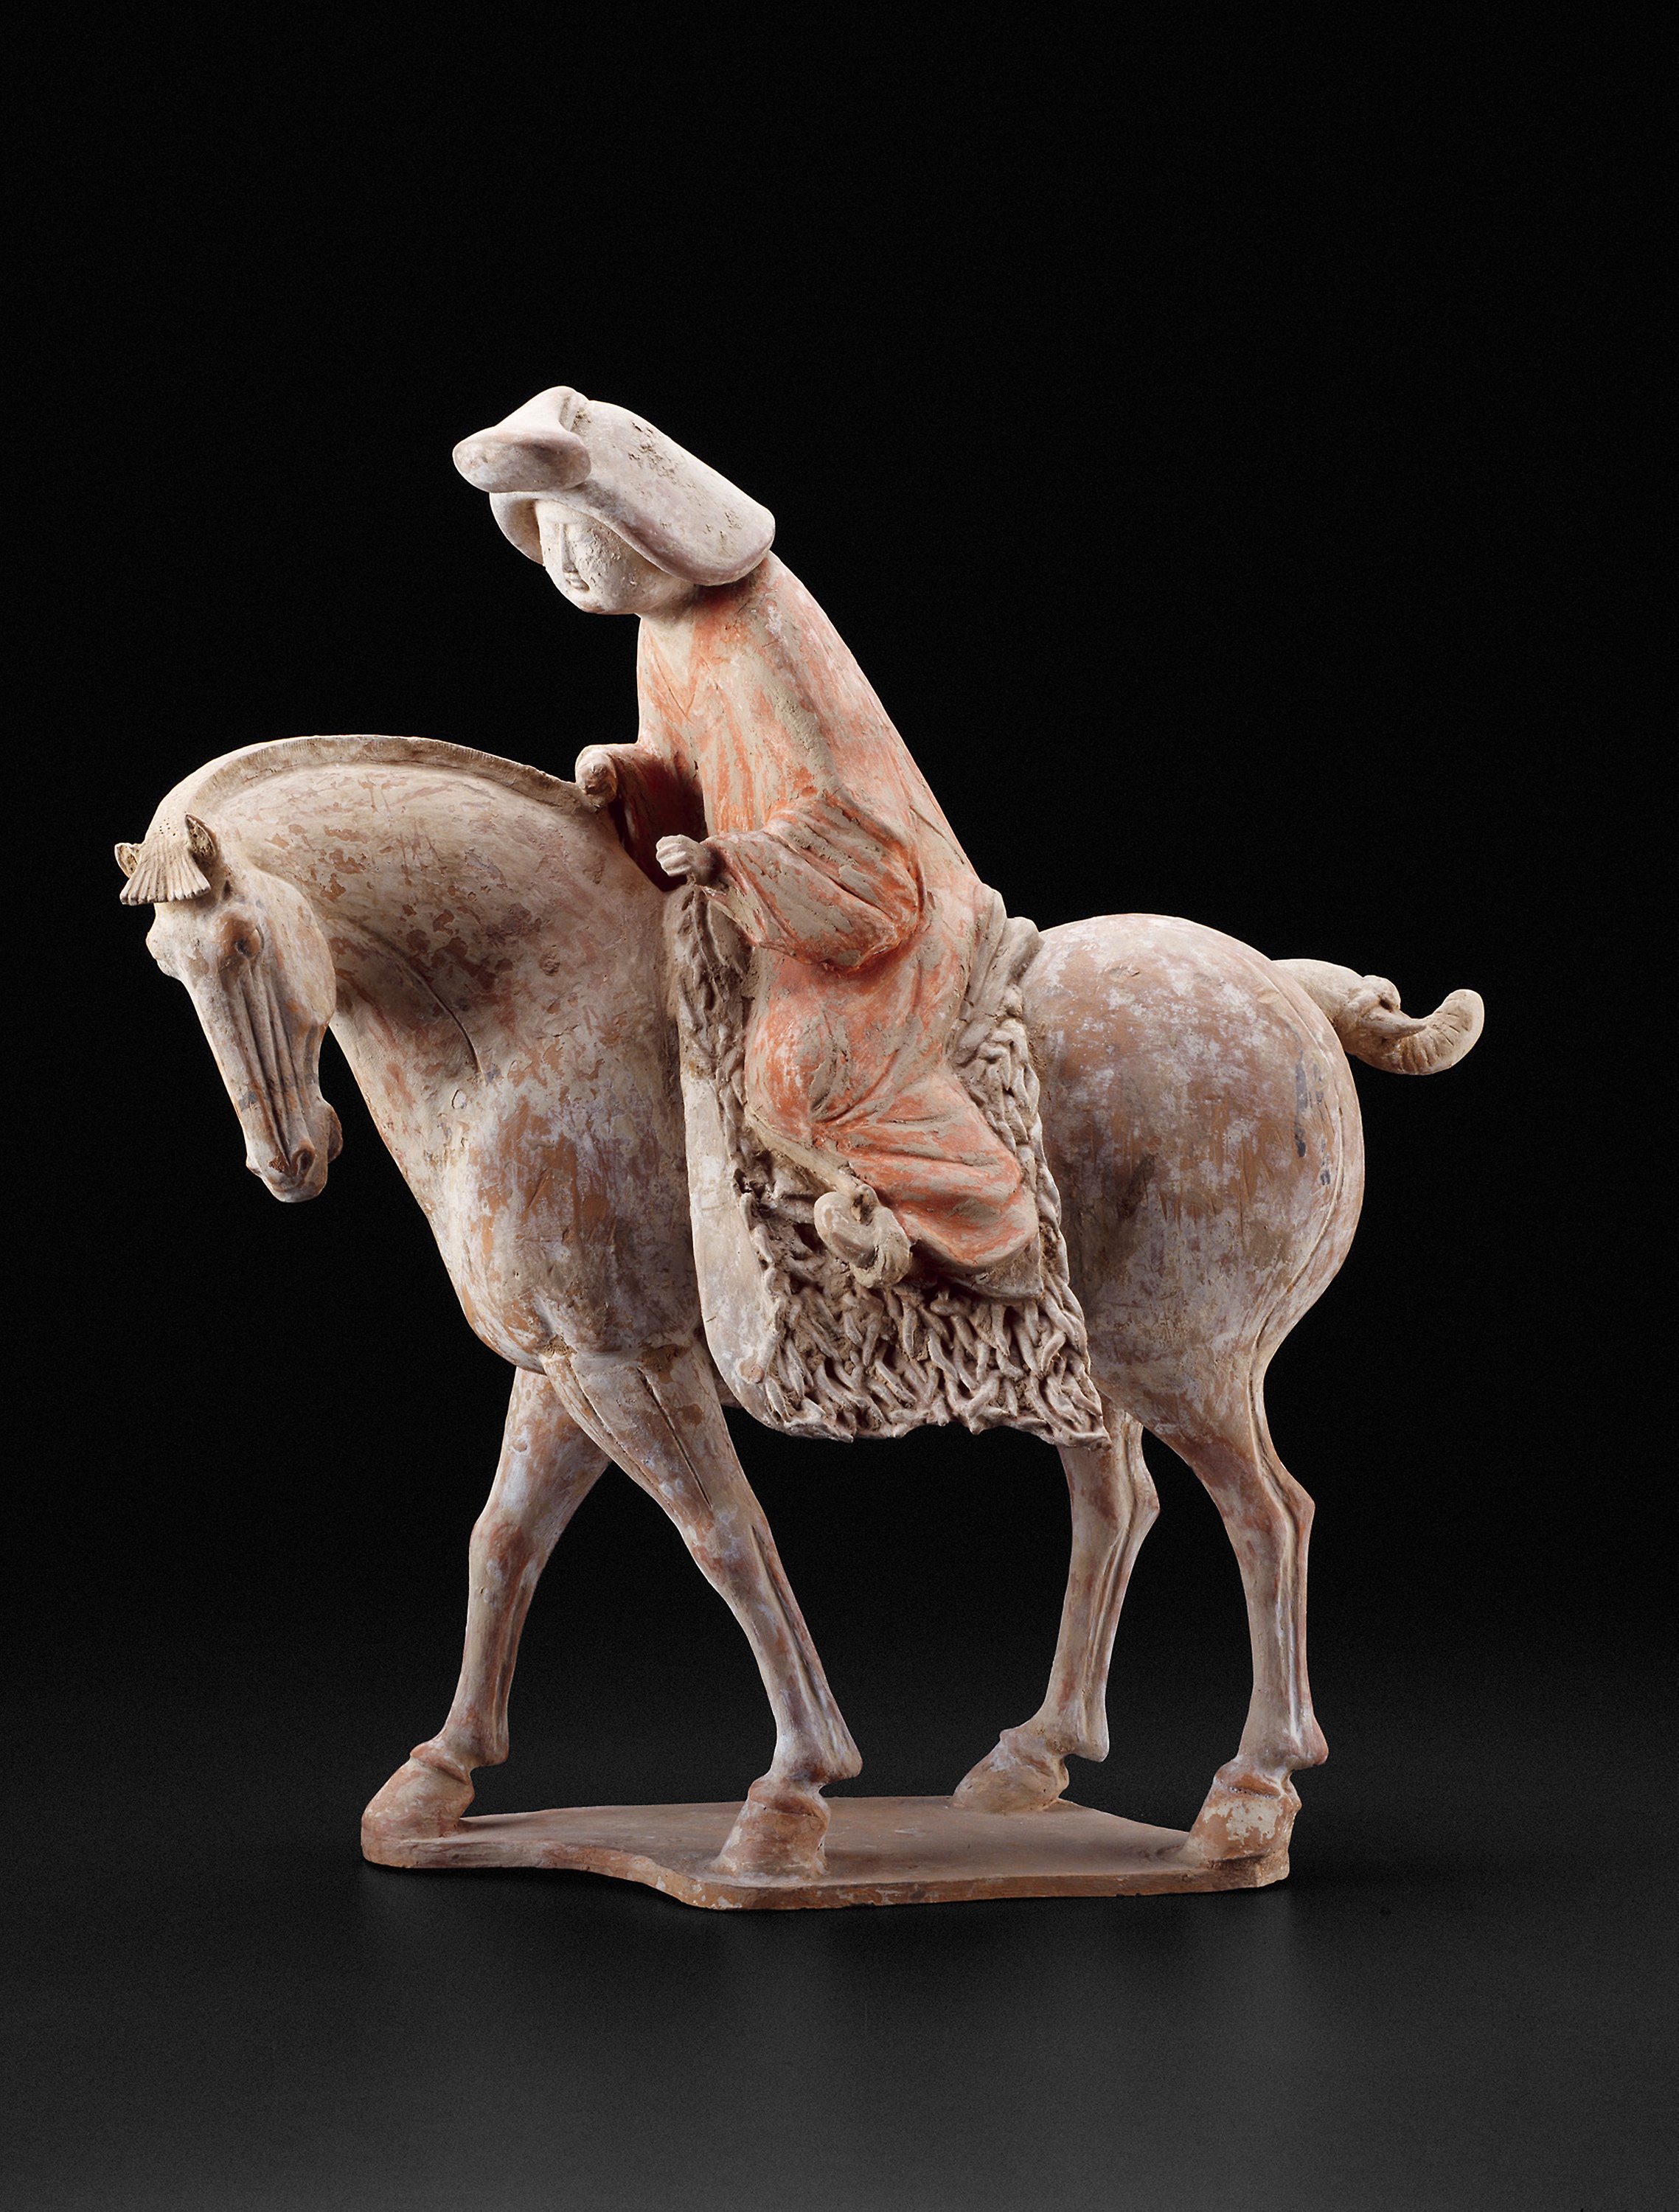
horse, horse like mammal, sculpture, figurine, classical sculpture, stallion, statue